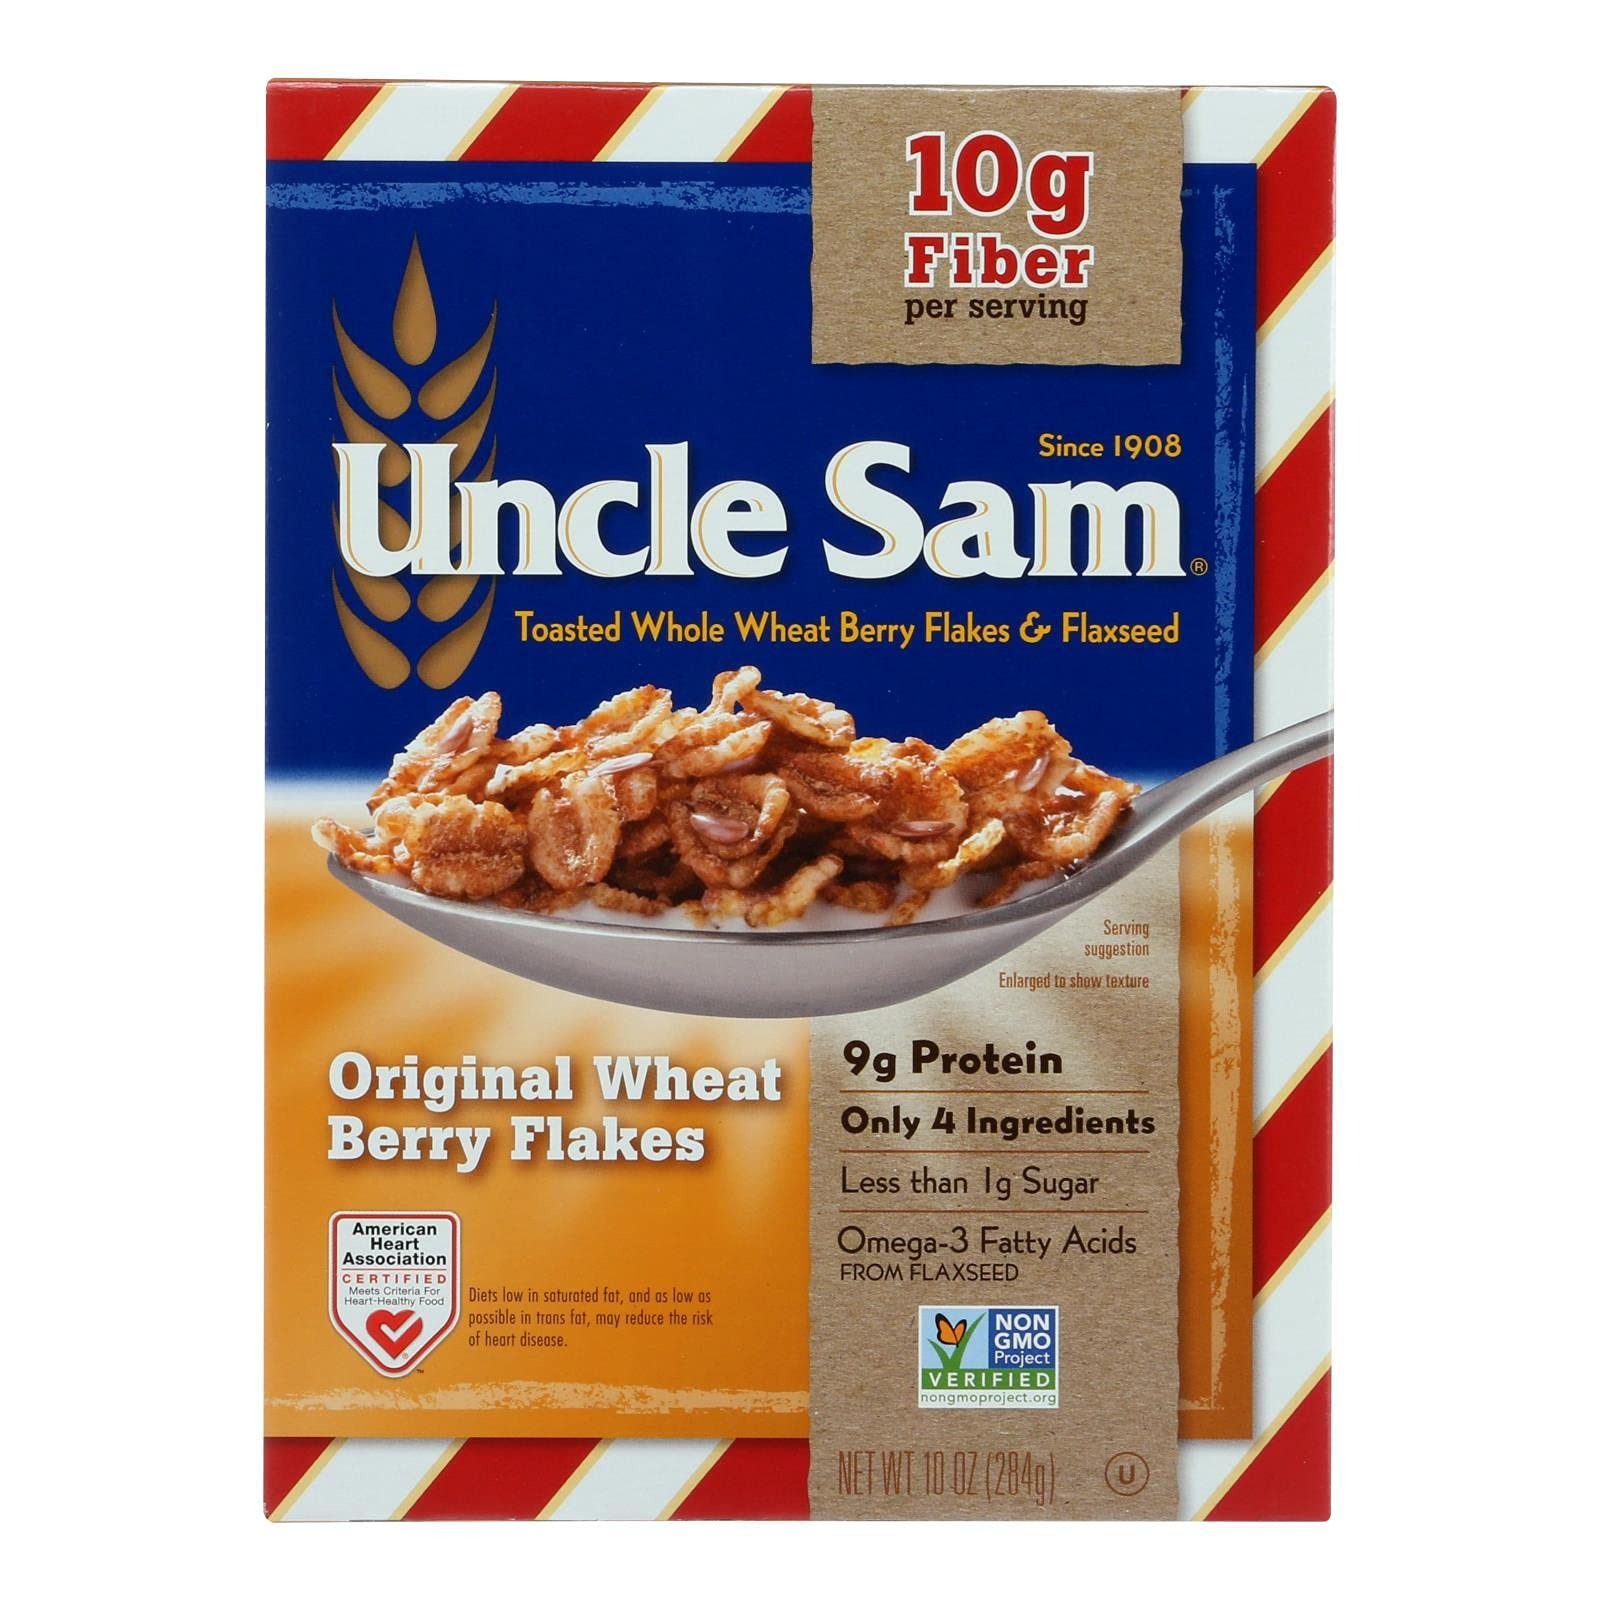
Item Name: Cereal, Uncle Sam , 10 oz (pack of 12 ) ( Value Bulk Multi-pack)
Value: 120.0
Unit: Fl Oz

Price: 36.955